Bhuri Bai

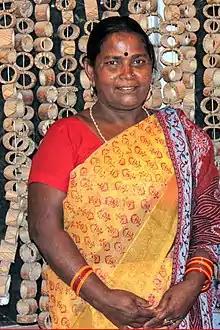
Bhuri Bai in 2016

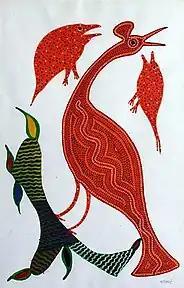
A Bhil painting by Bhuri Bai

Bhil art is considered by some to be the oldest of India's tribal art forms. It bears similarity to the aboriginal art of Australia, especially in its use of multi-coloured dots as in-filling. Bhuri Bai was the first artist of her community to start painting on paper. Her typically colourful canvases usually depict mythological themes, bucolic scenes and man-animal interactions, although later works have incorporated modern elements like airplanes and cellphones.